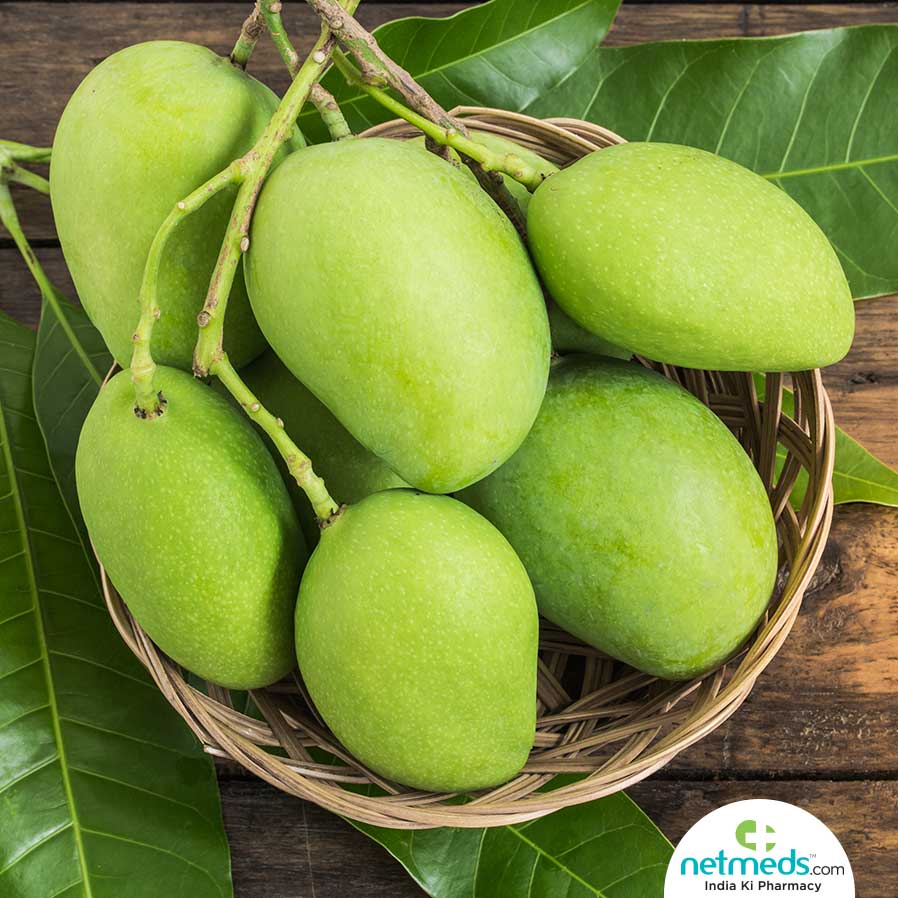
Label: Mango